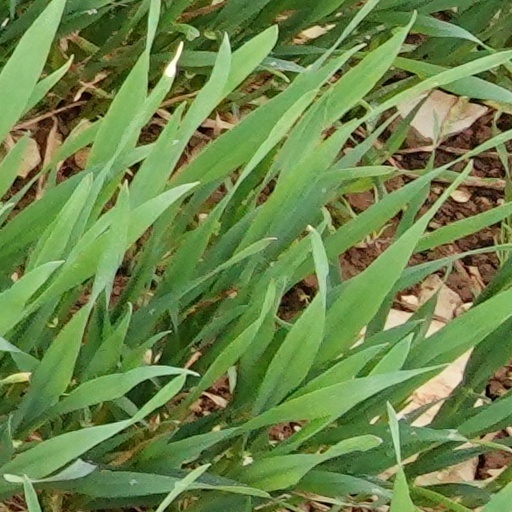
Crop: wheat